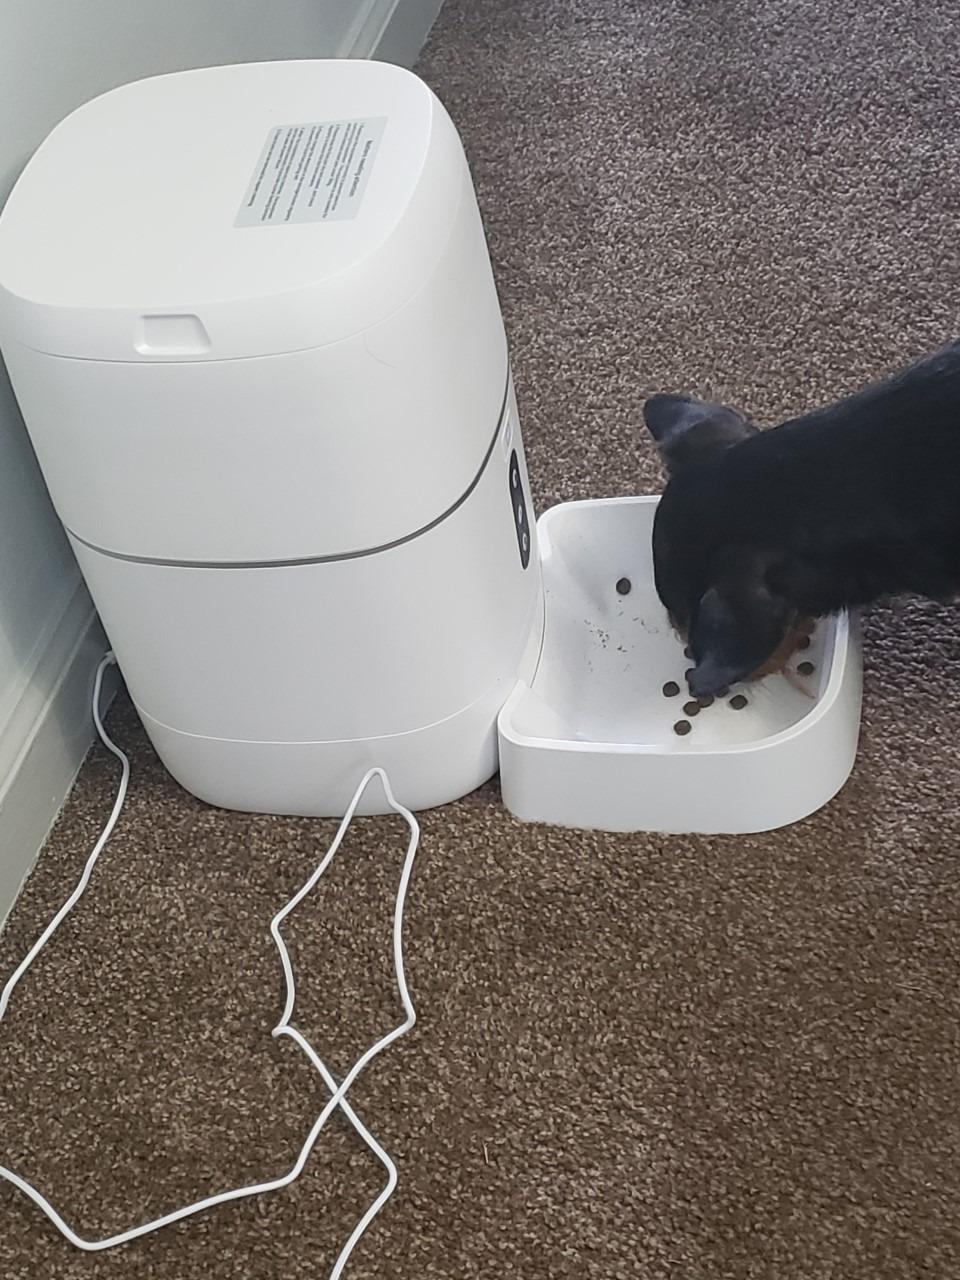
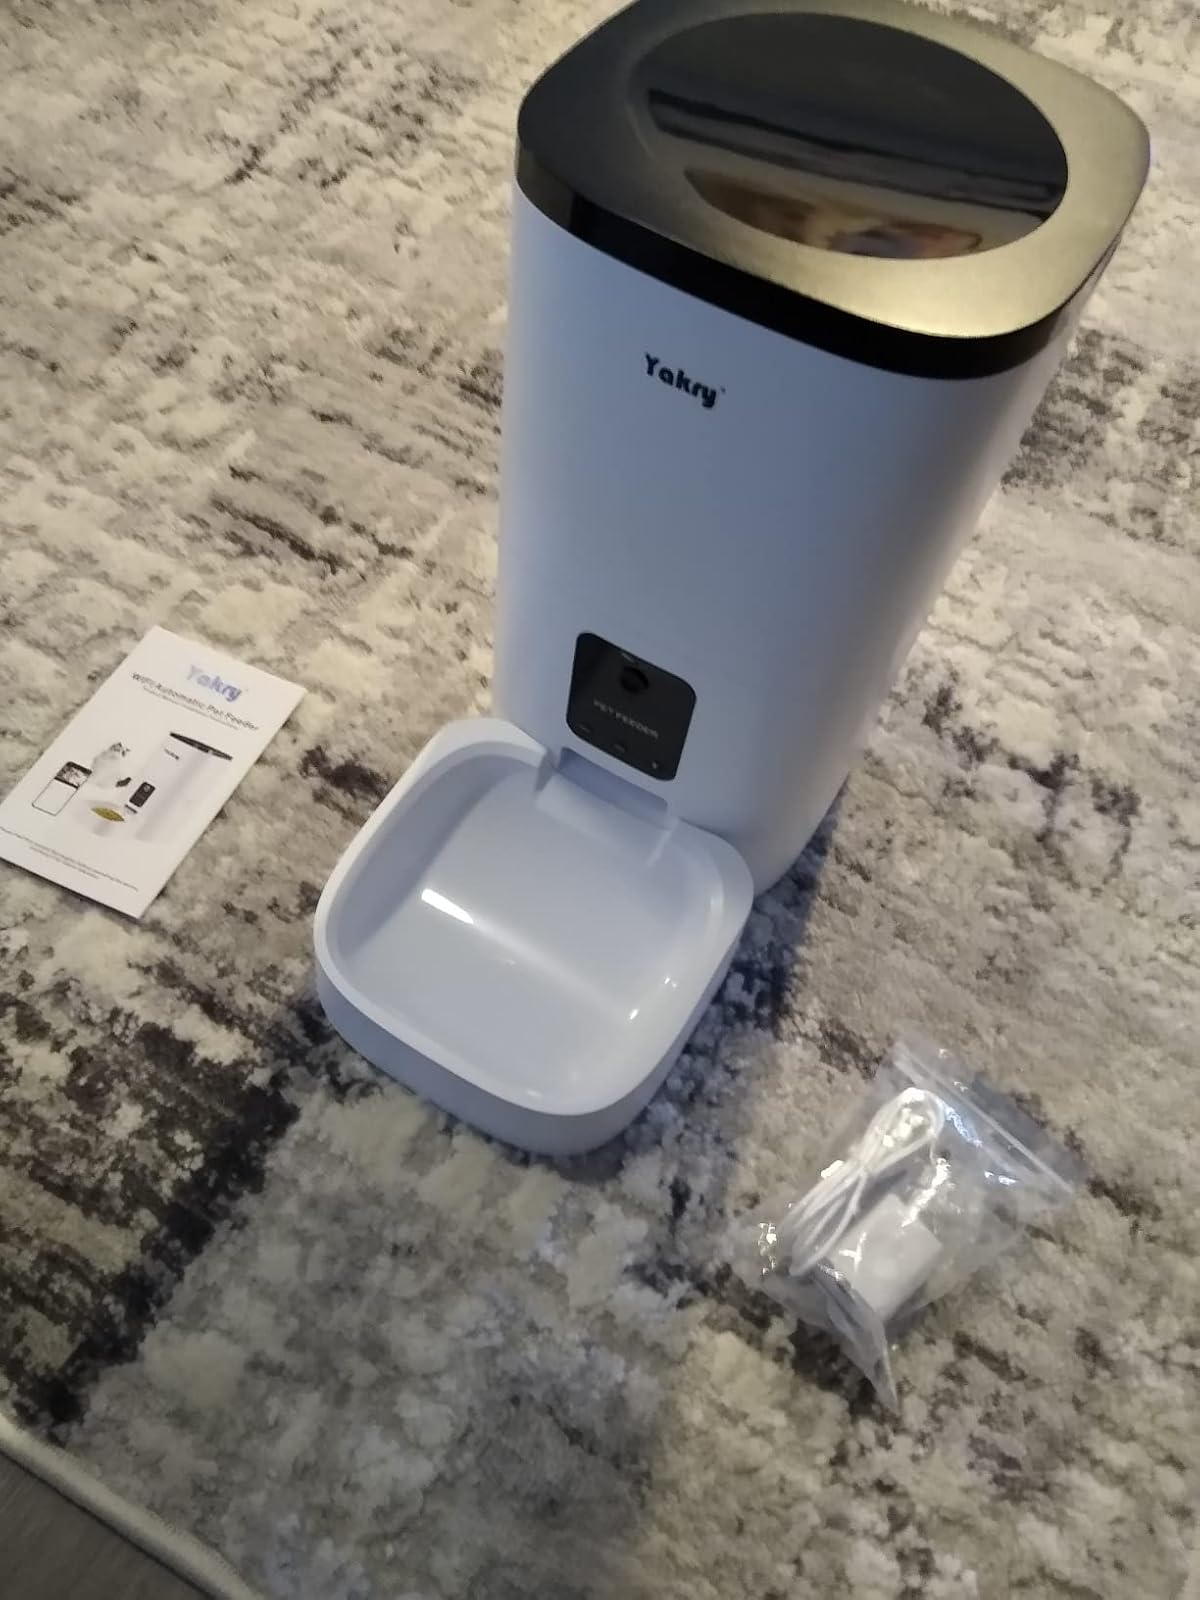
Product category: items_feeder
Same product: no